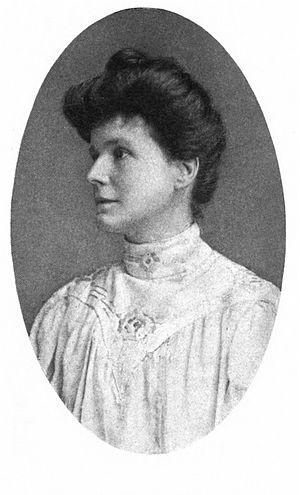
May Sinclair, pseudonyme de Mary Amelia St. Clair, née le 24 août 1863 à Rock Ferry, Cheshire et morte le 14 novembre 1946 dans le Buckinghamshire, est une écrivaine et critique littéraire britannique. Elle est connue également comme suffragiste engagée, membre de la Women Writers' Suffrage League.